Saffron

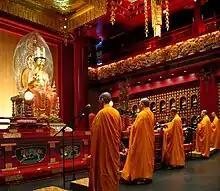
Buddhist adepts wearing saffron-coloured robes, pray in the Hundred Dragons Hall, Buddha Tooth Relic Temple and Museum, Singapore.

Saffron likely originated in Iran, Greece, Mesopotamia, or Kashmir. Harold McGee states that it was domesticated in or near Greece during the Bronze Age. "C. sativus" is probably a triploid form of "Crocus cartwrightianus", which is also known as "wild saffron". Saffron crocus was slowly propagated by humans throughout much of Eurasia and was later brought to parts of North Africa, North America, and Oceania.